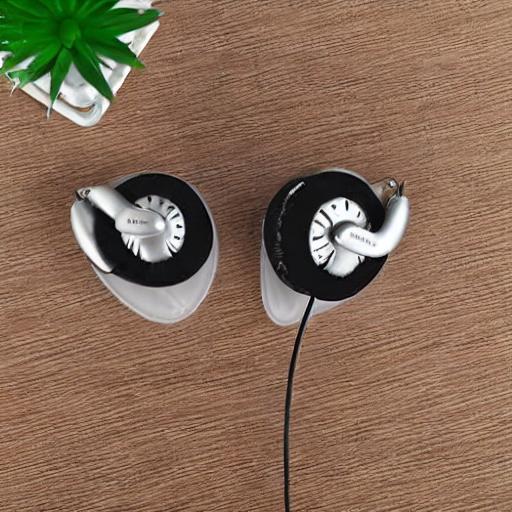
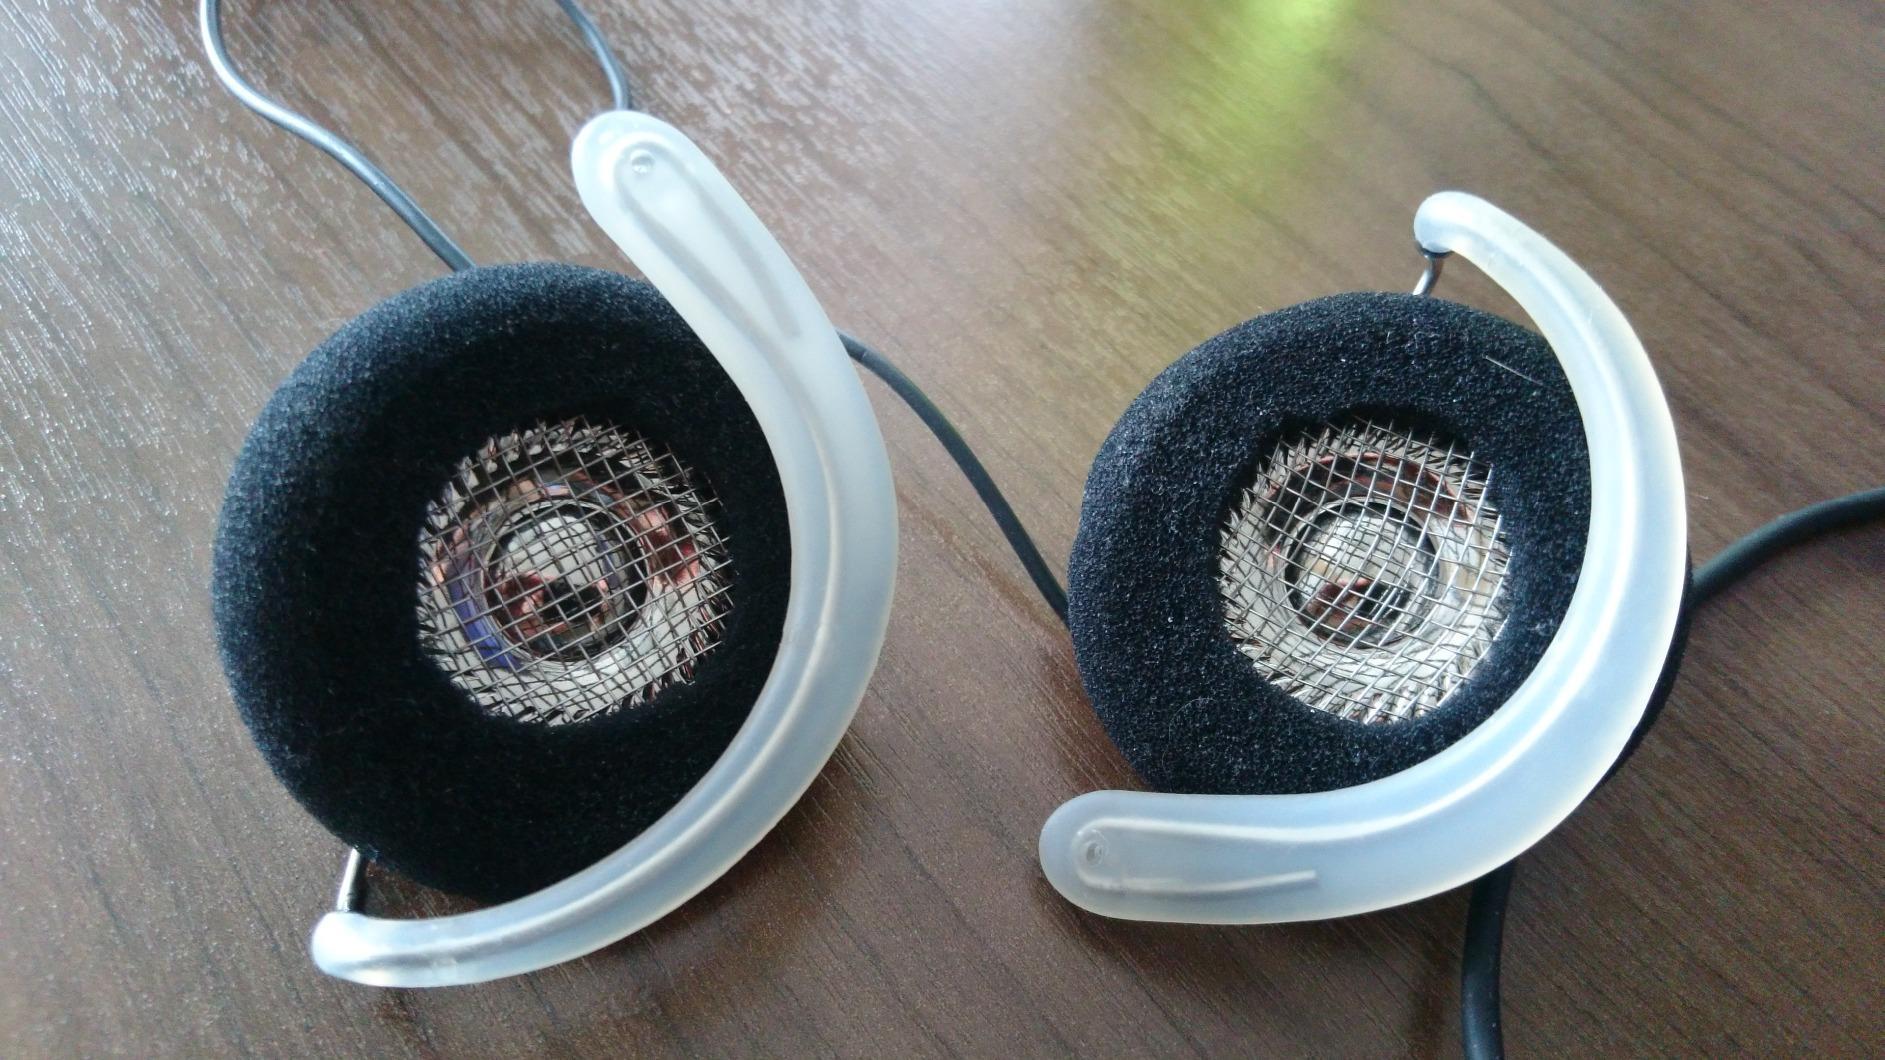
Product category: headphones
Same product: no